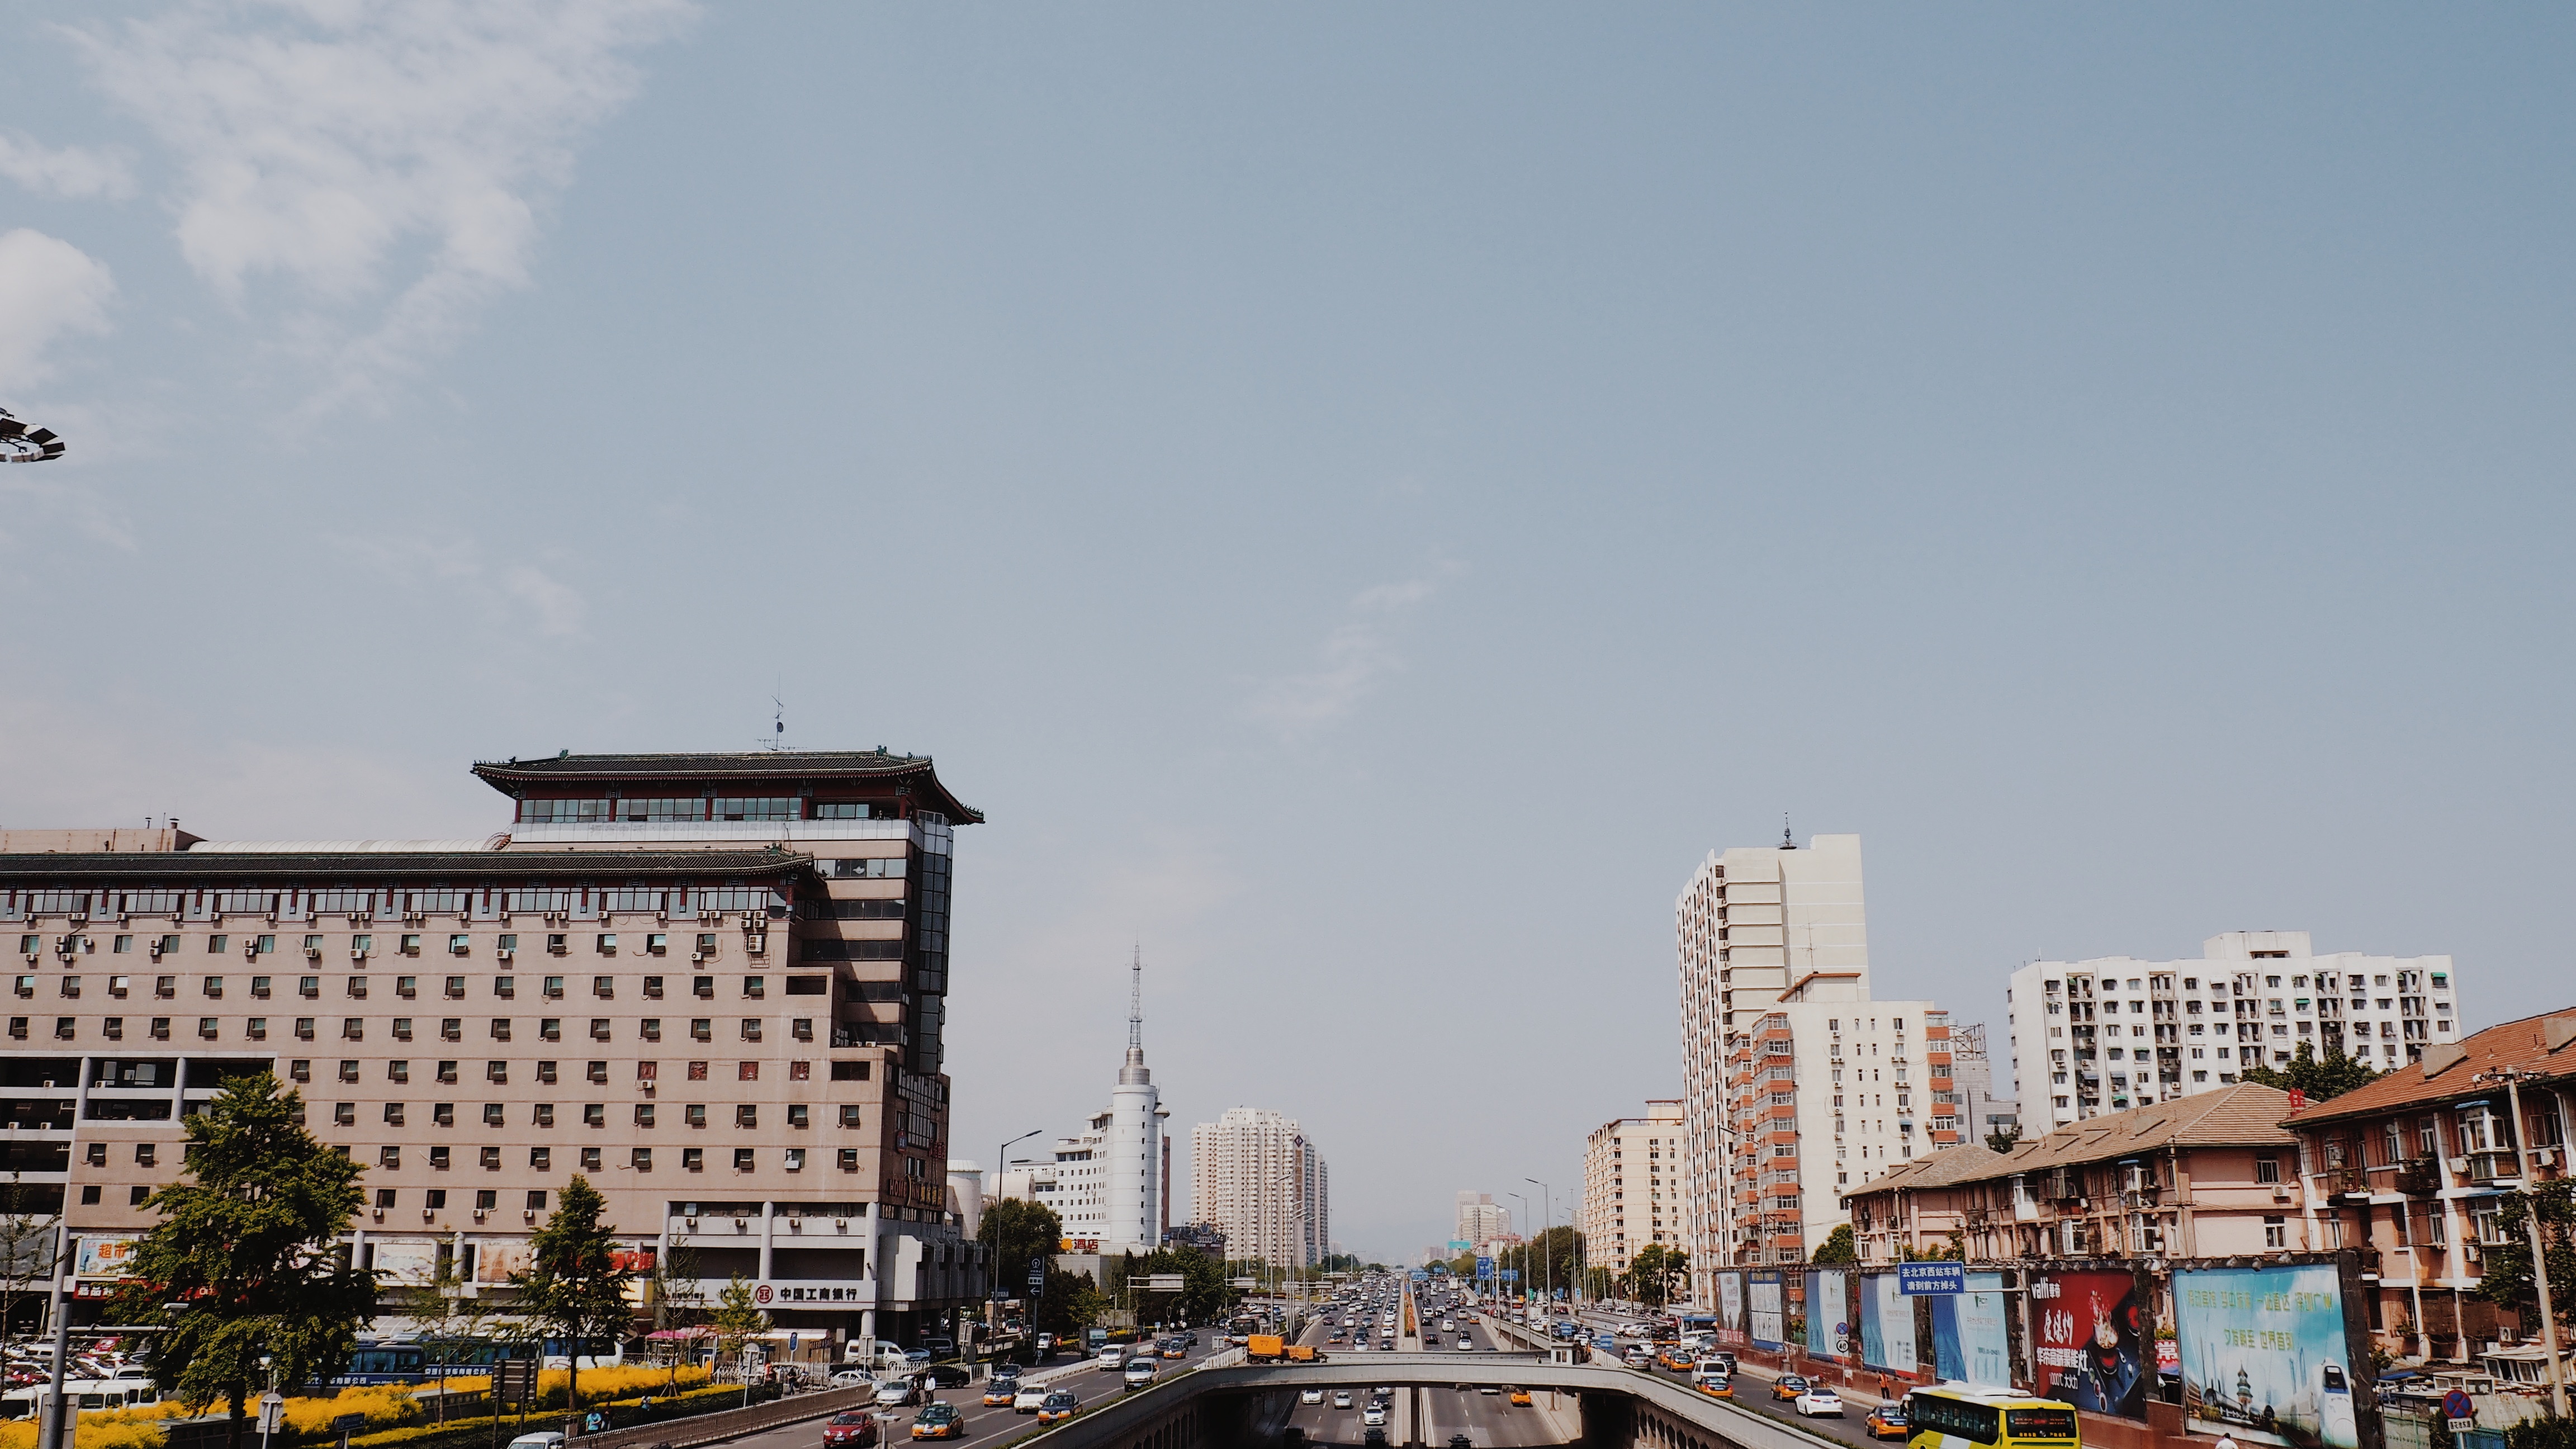
road, skyline, town, city, skyscraper, cityscape, downtown, transport, landmark, tower block, infrastructure, urban area, residential area, human settlement